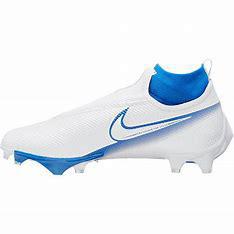
Brand: Nike
Model: Vapor Edge Pro 360